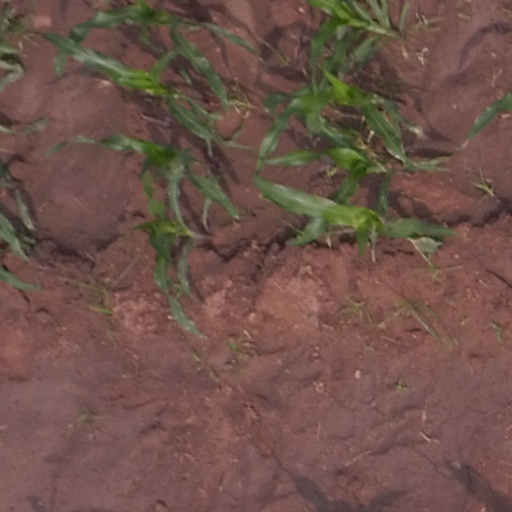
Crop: maize; corn